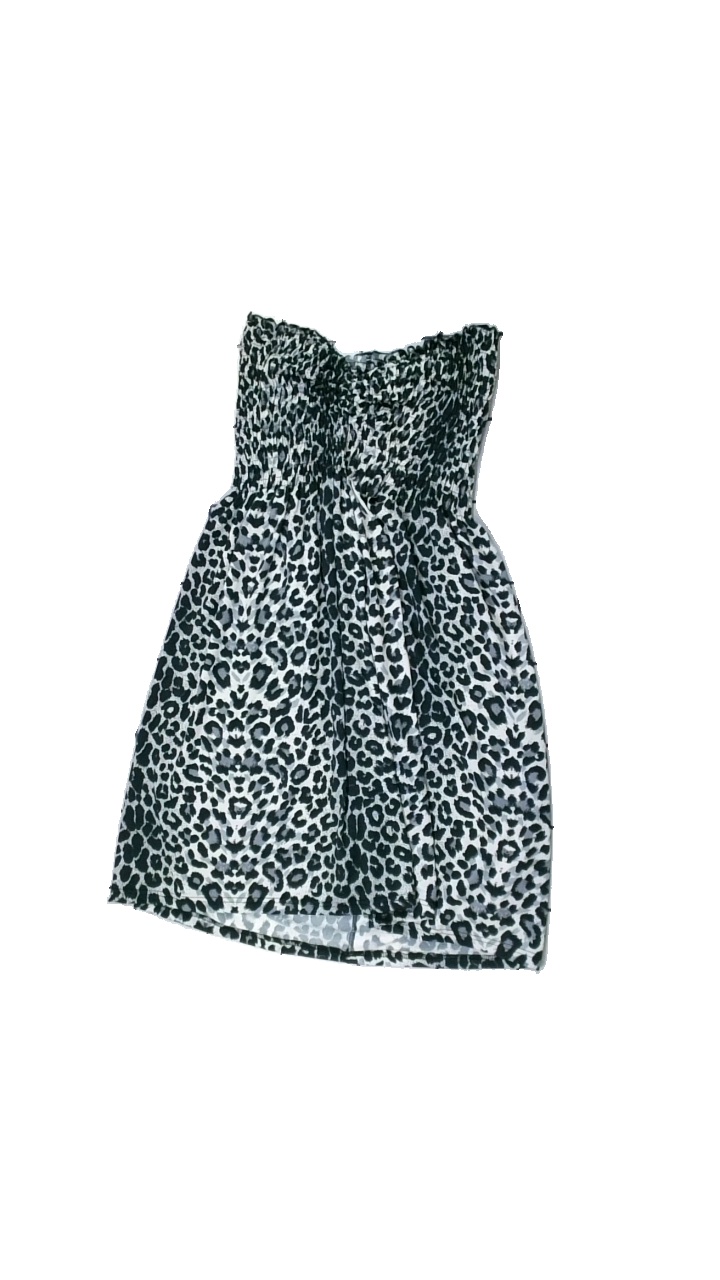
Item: Dress (Ladies)
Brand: Missing
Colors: Black, White
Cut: Regular
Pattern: Animal print
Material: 100% polyester
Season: All
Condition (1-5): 3
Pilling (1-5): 3
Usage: Recycle
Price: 50-100